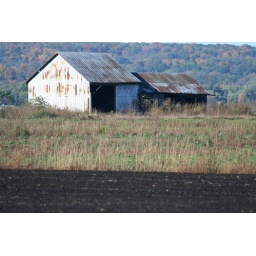
house in field